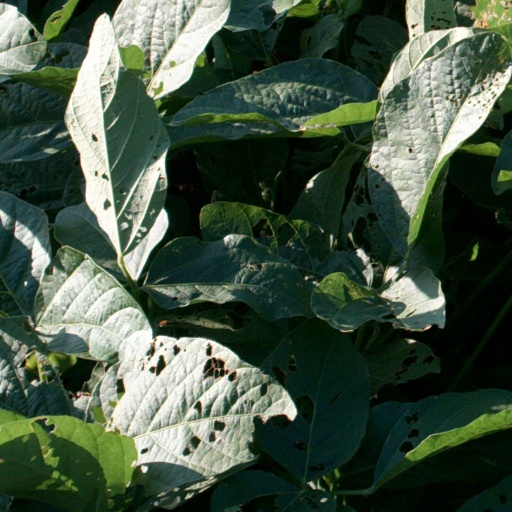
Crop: soybean